Kfar Saba

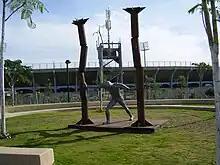
Samson sculpture at the Kfar Saba park

According to CBS, there were 31,528 salaried workers and 2,648 self-employed in Kfar Saba in 2000. The mean monthly wage in 2000 for a salaried worker was ILS 7,120, a real change of 10.1% over the course of 2000. Salaried males had a mean monthly wage of ILS 9,343 (a real change of 9.9%) versus ILS 5,033 for females (a real change of 9.7%). The mean income for the self-employed was 8,980. 1,015 people received unemployment benefits and 1,682 people received an income guarantee.